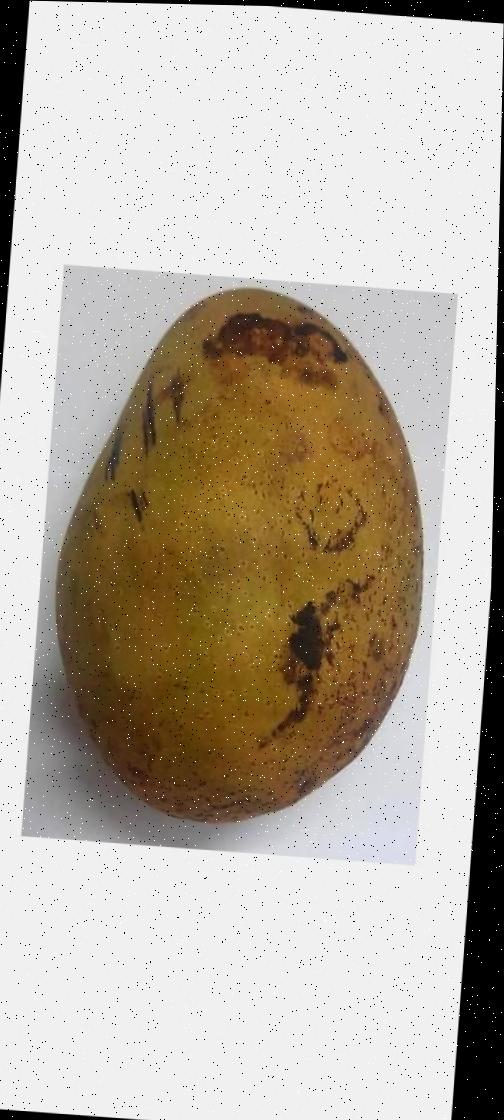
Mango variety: Ashshina Classic